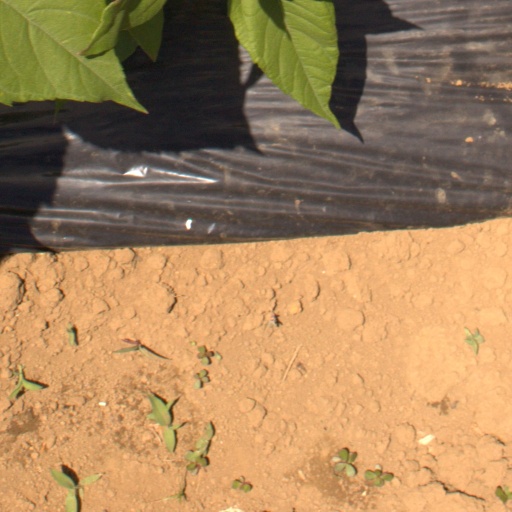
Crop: Jerusalem artichoke